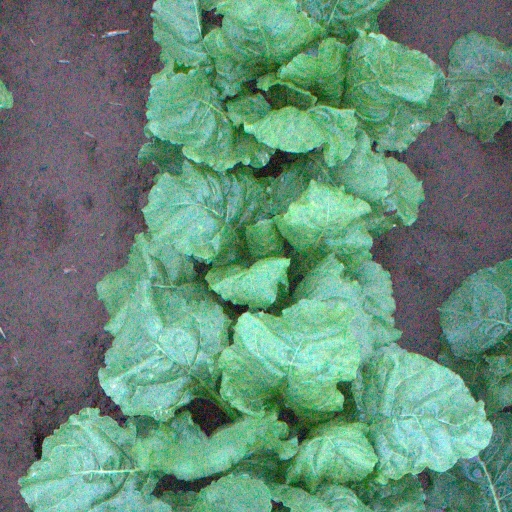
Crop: sugar beet